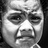
Emotion: sad